Military history of Bhutan

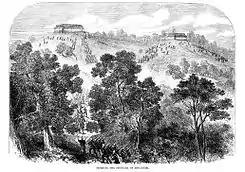
British forces storm the Dewangiri fort in 1865, during the Bhutan War.

In 1772, during a succession dispute in Cooch Behar, the Druk Desi's nominee for the throne was opposed by a rival who invited British troops, who drove out Bhutanese garrison. The city, until that time a Bhutanese depedency, became a dependency of the British East India Company. The Druk Desi petitioned Lhasa unsuccessfully for assistance.